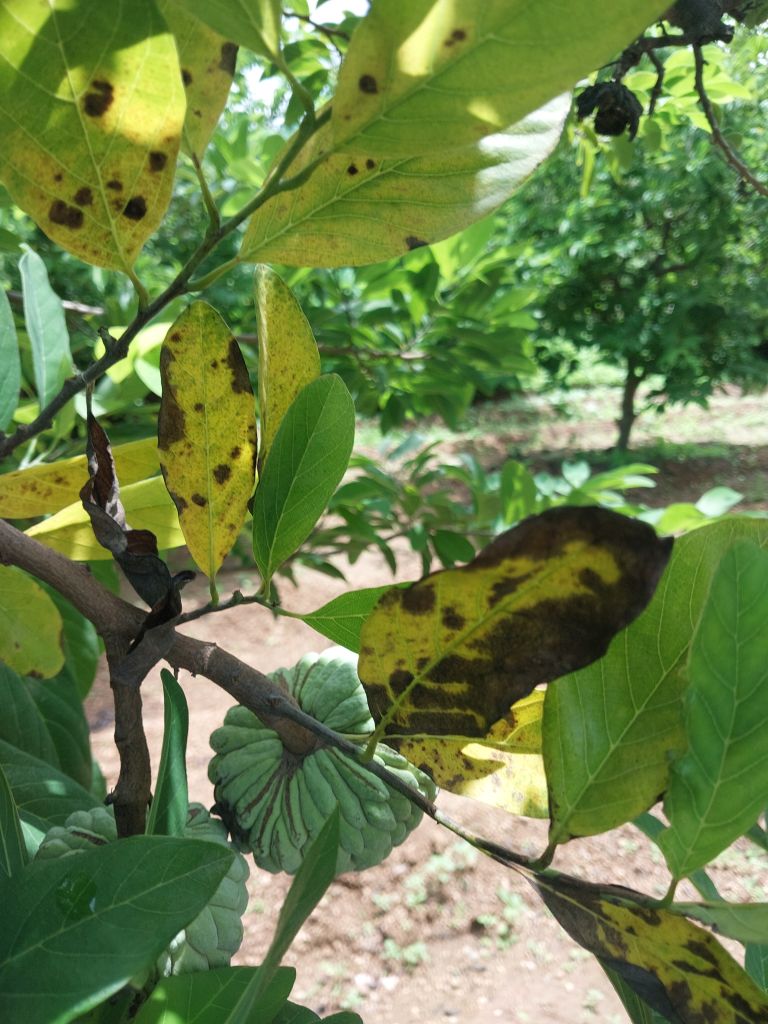
Disease label: Leaf spot on Leaves